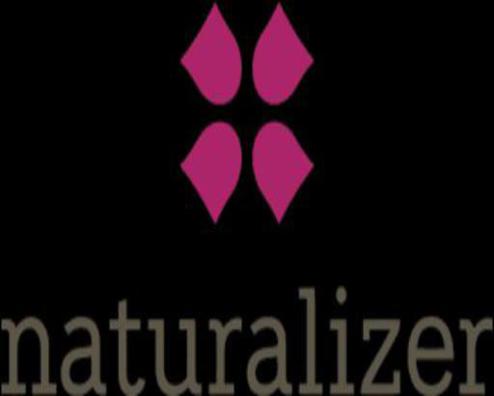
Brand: naturalizer-1
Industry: Clothes